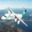
Label: airplane